Henry J. Tasca

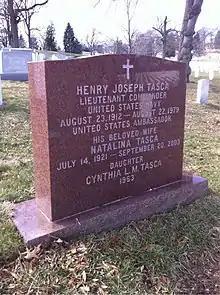
Gravestone of Henry Joseph Tasca, located at Arlington National Cemetery

Tasca died in an automobile accident near Lausanne, Switzerland in August 1979, another vehicle having collided into him at an intersection, while driving with his, then 15-year-old, son John. He was survived by his wife and five children, although one daughter had died before him. Tasca was buried in Arlington National Cemetery.